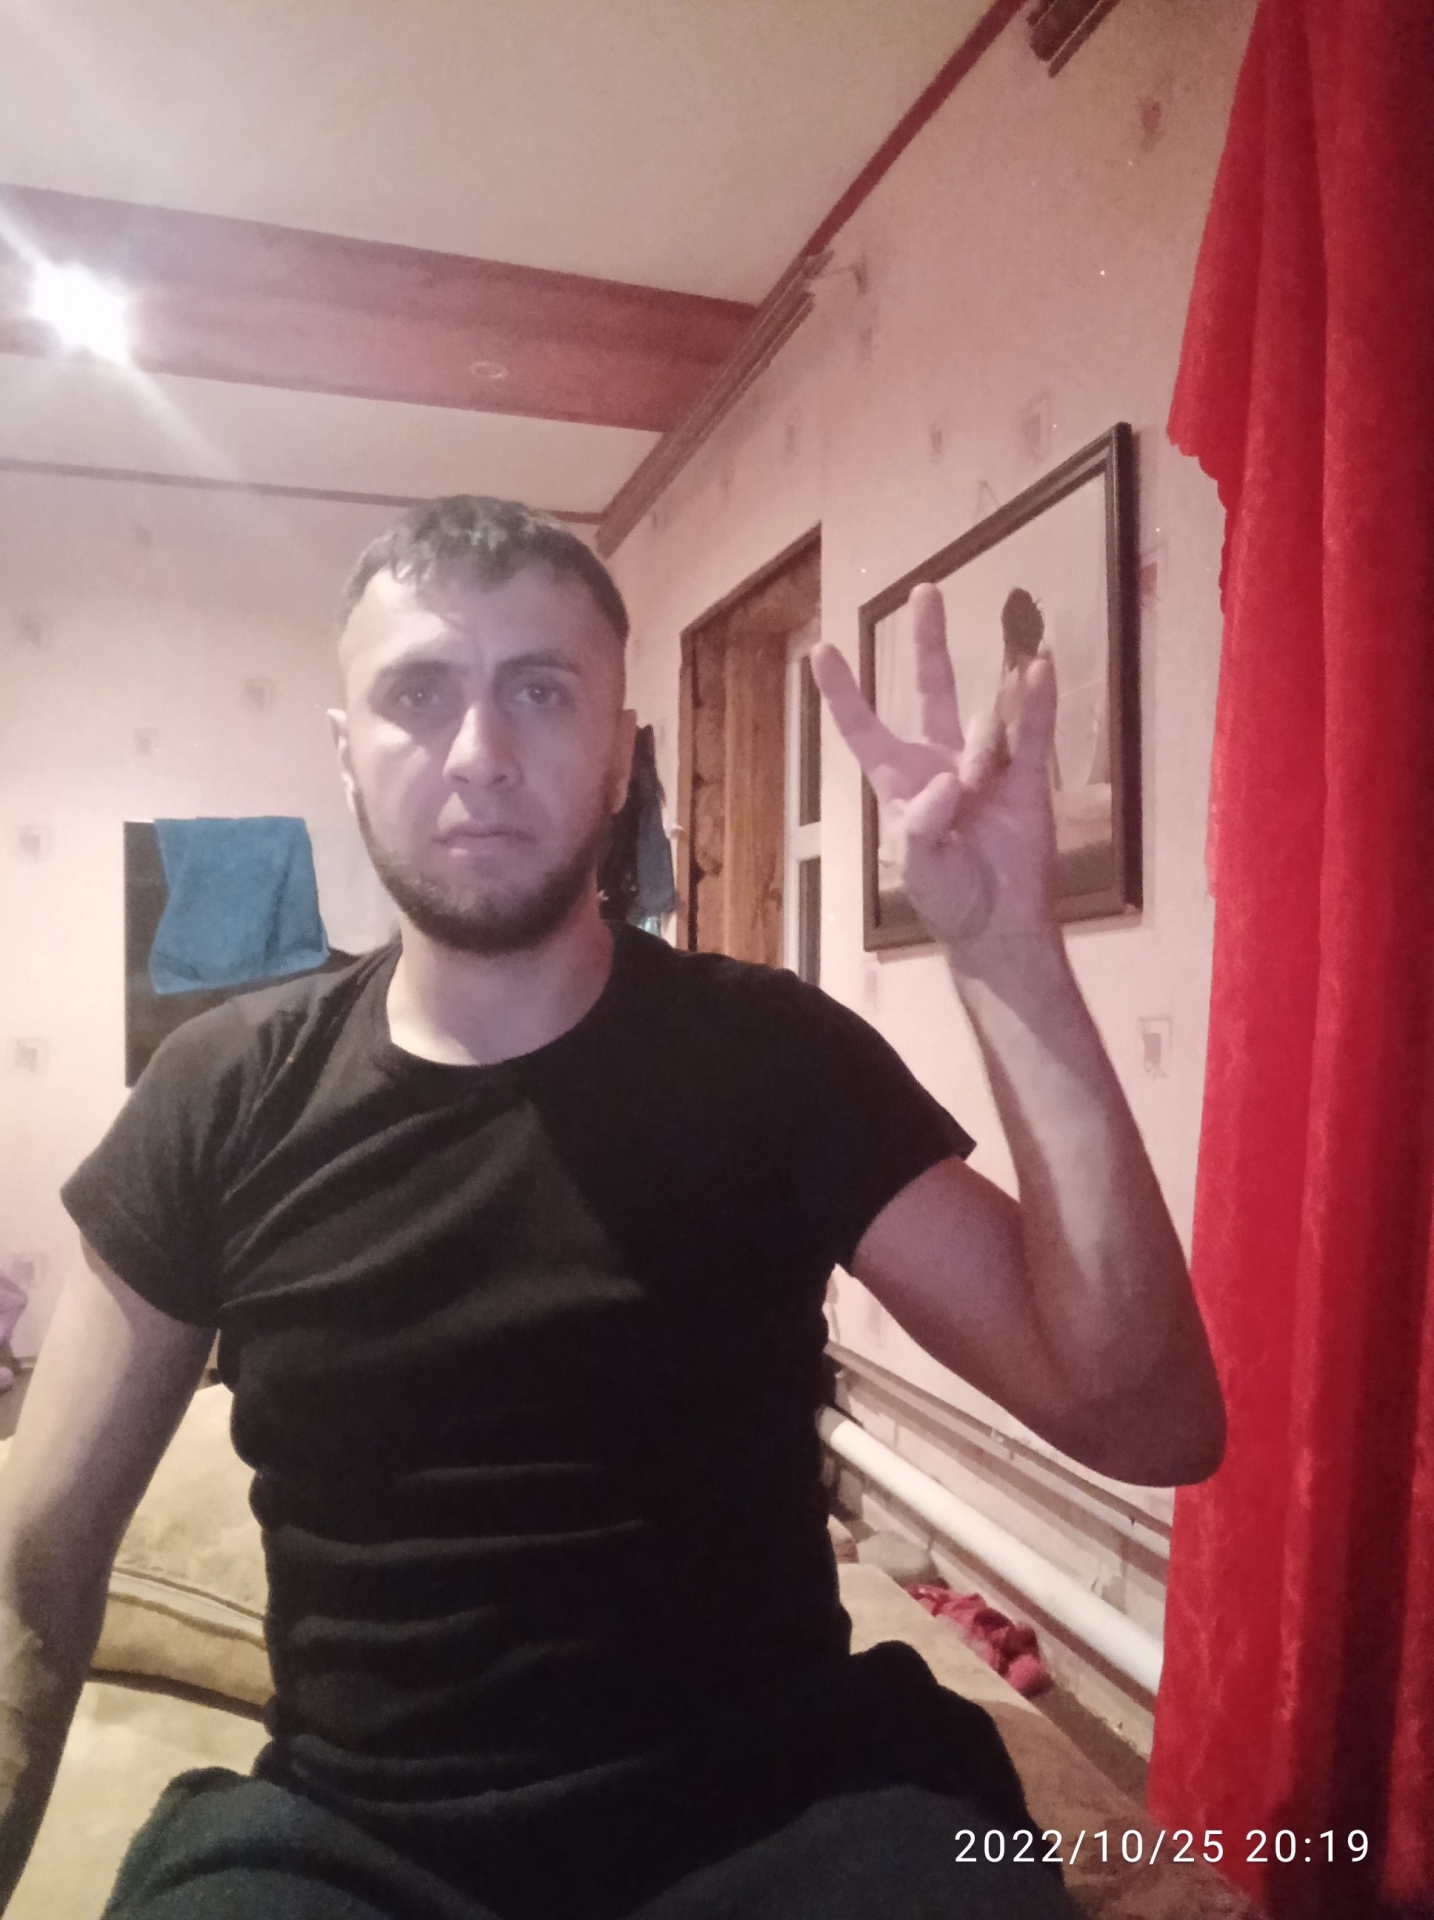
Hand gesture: three3